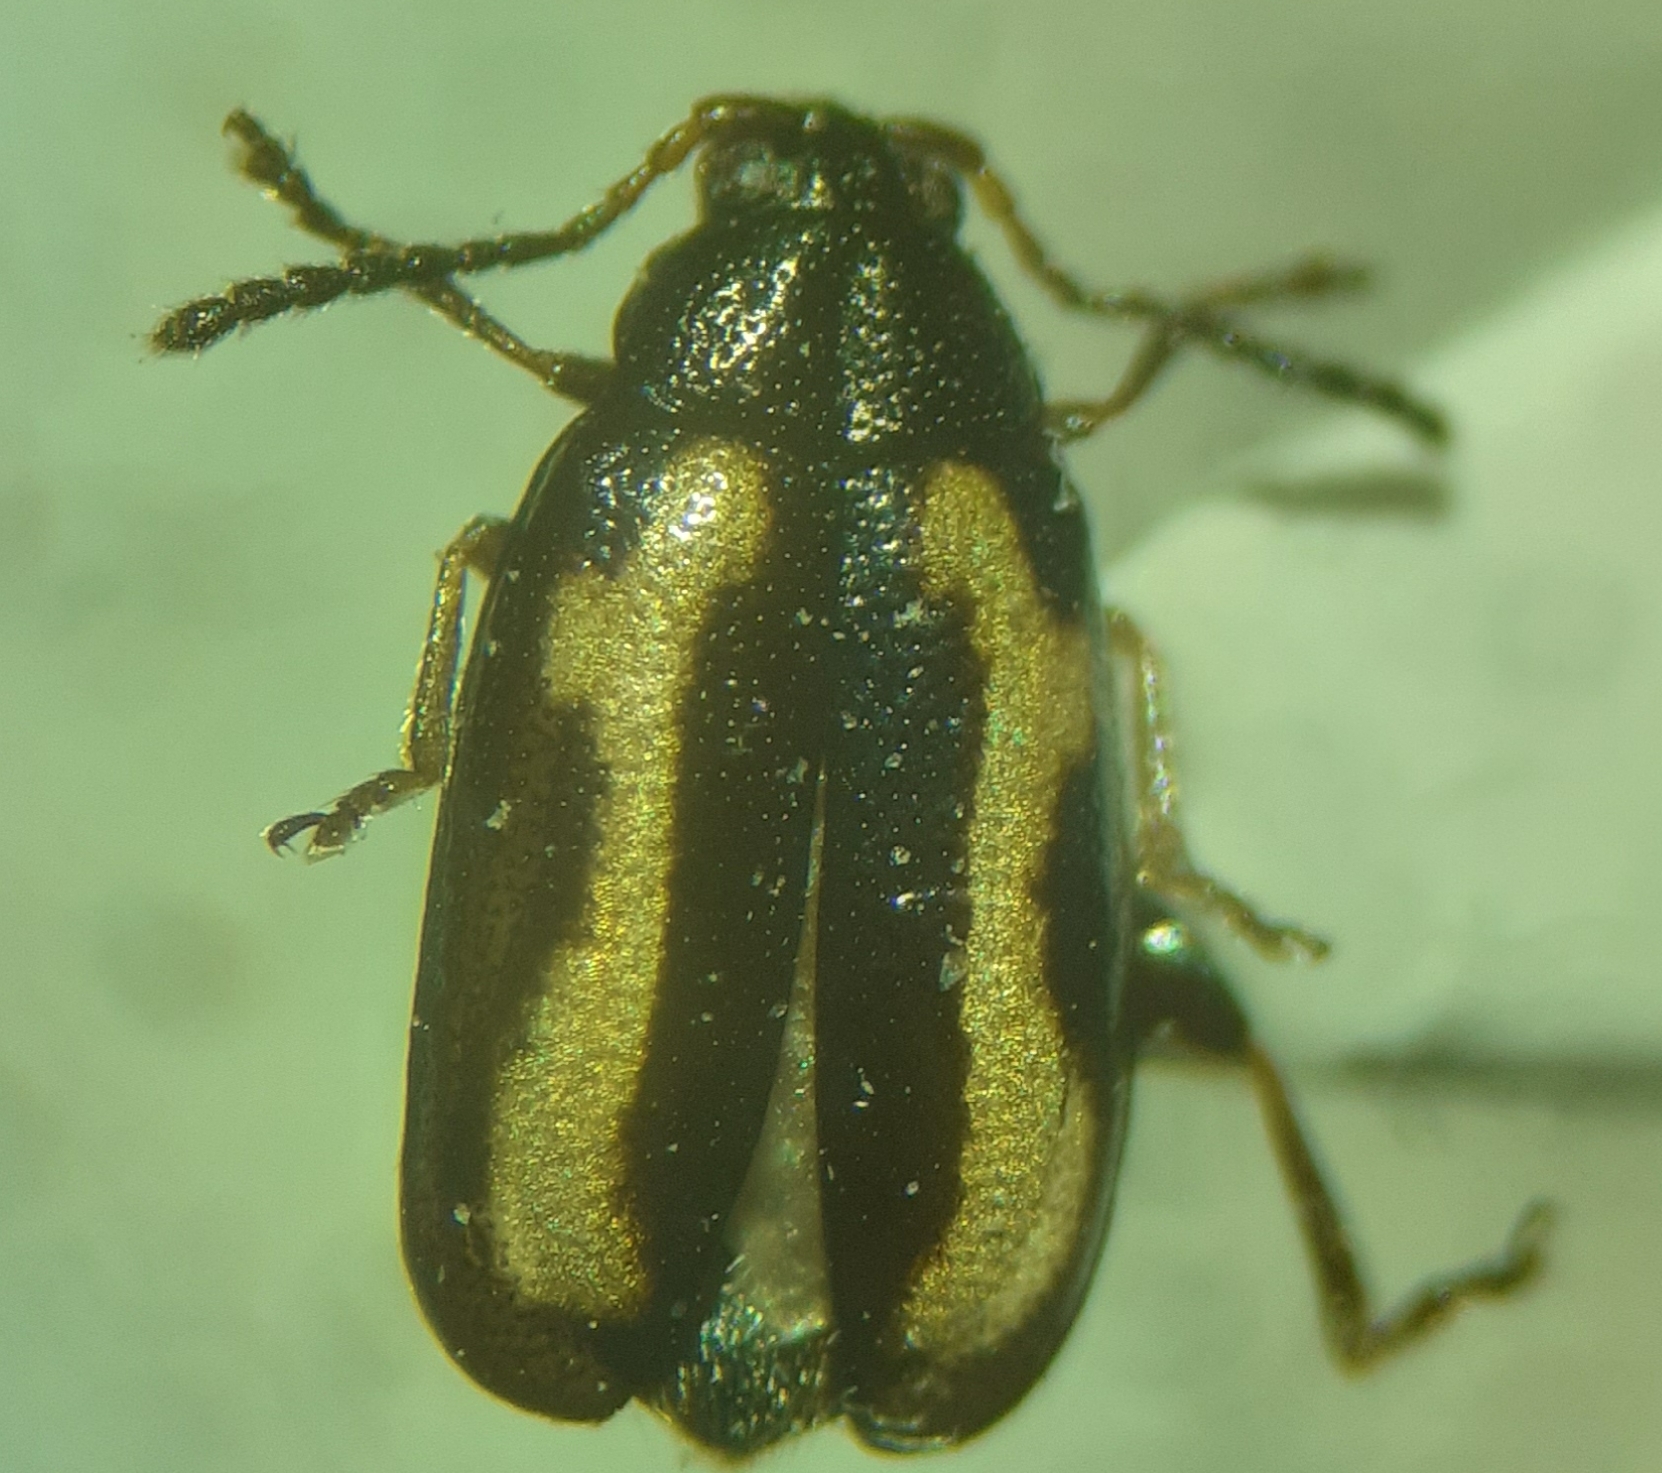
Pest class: striped_flea_beetle